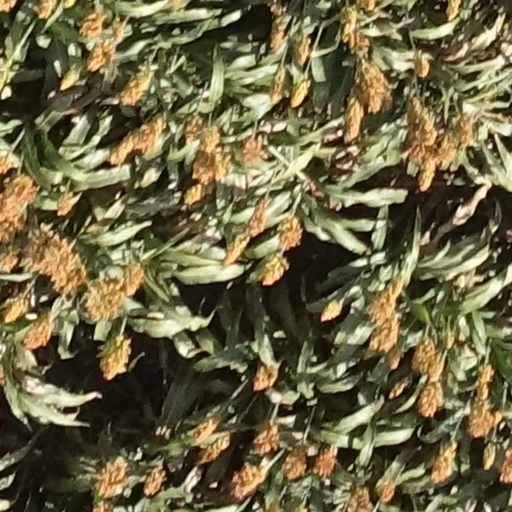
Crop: sorghum